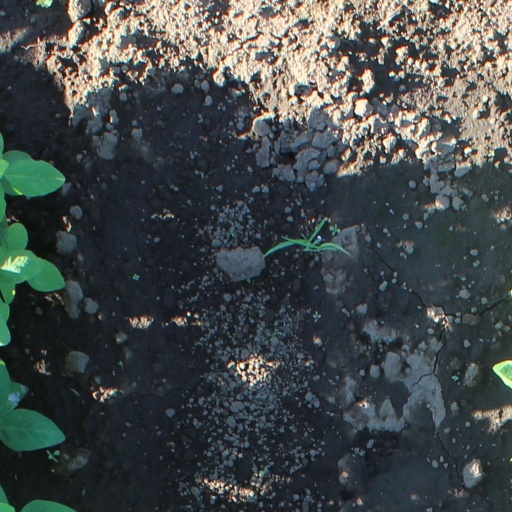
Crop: soybean